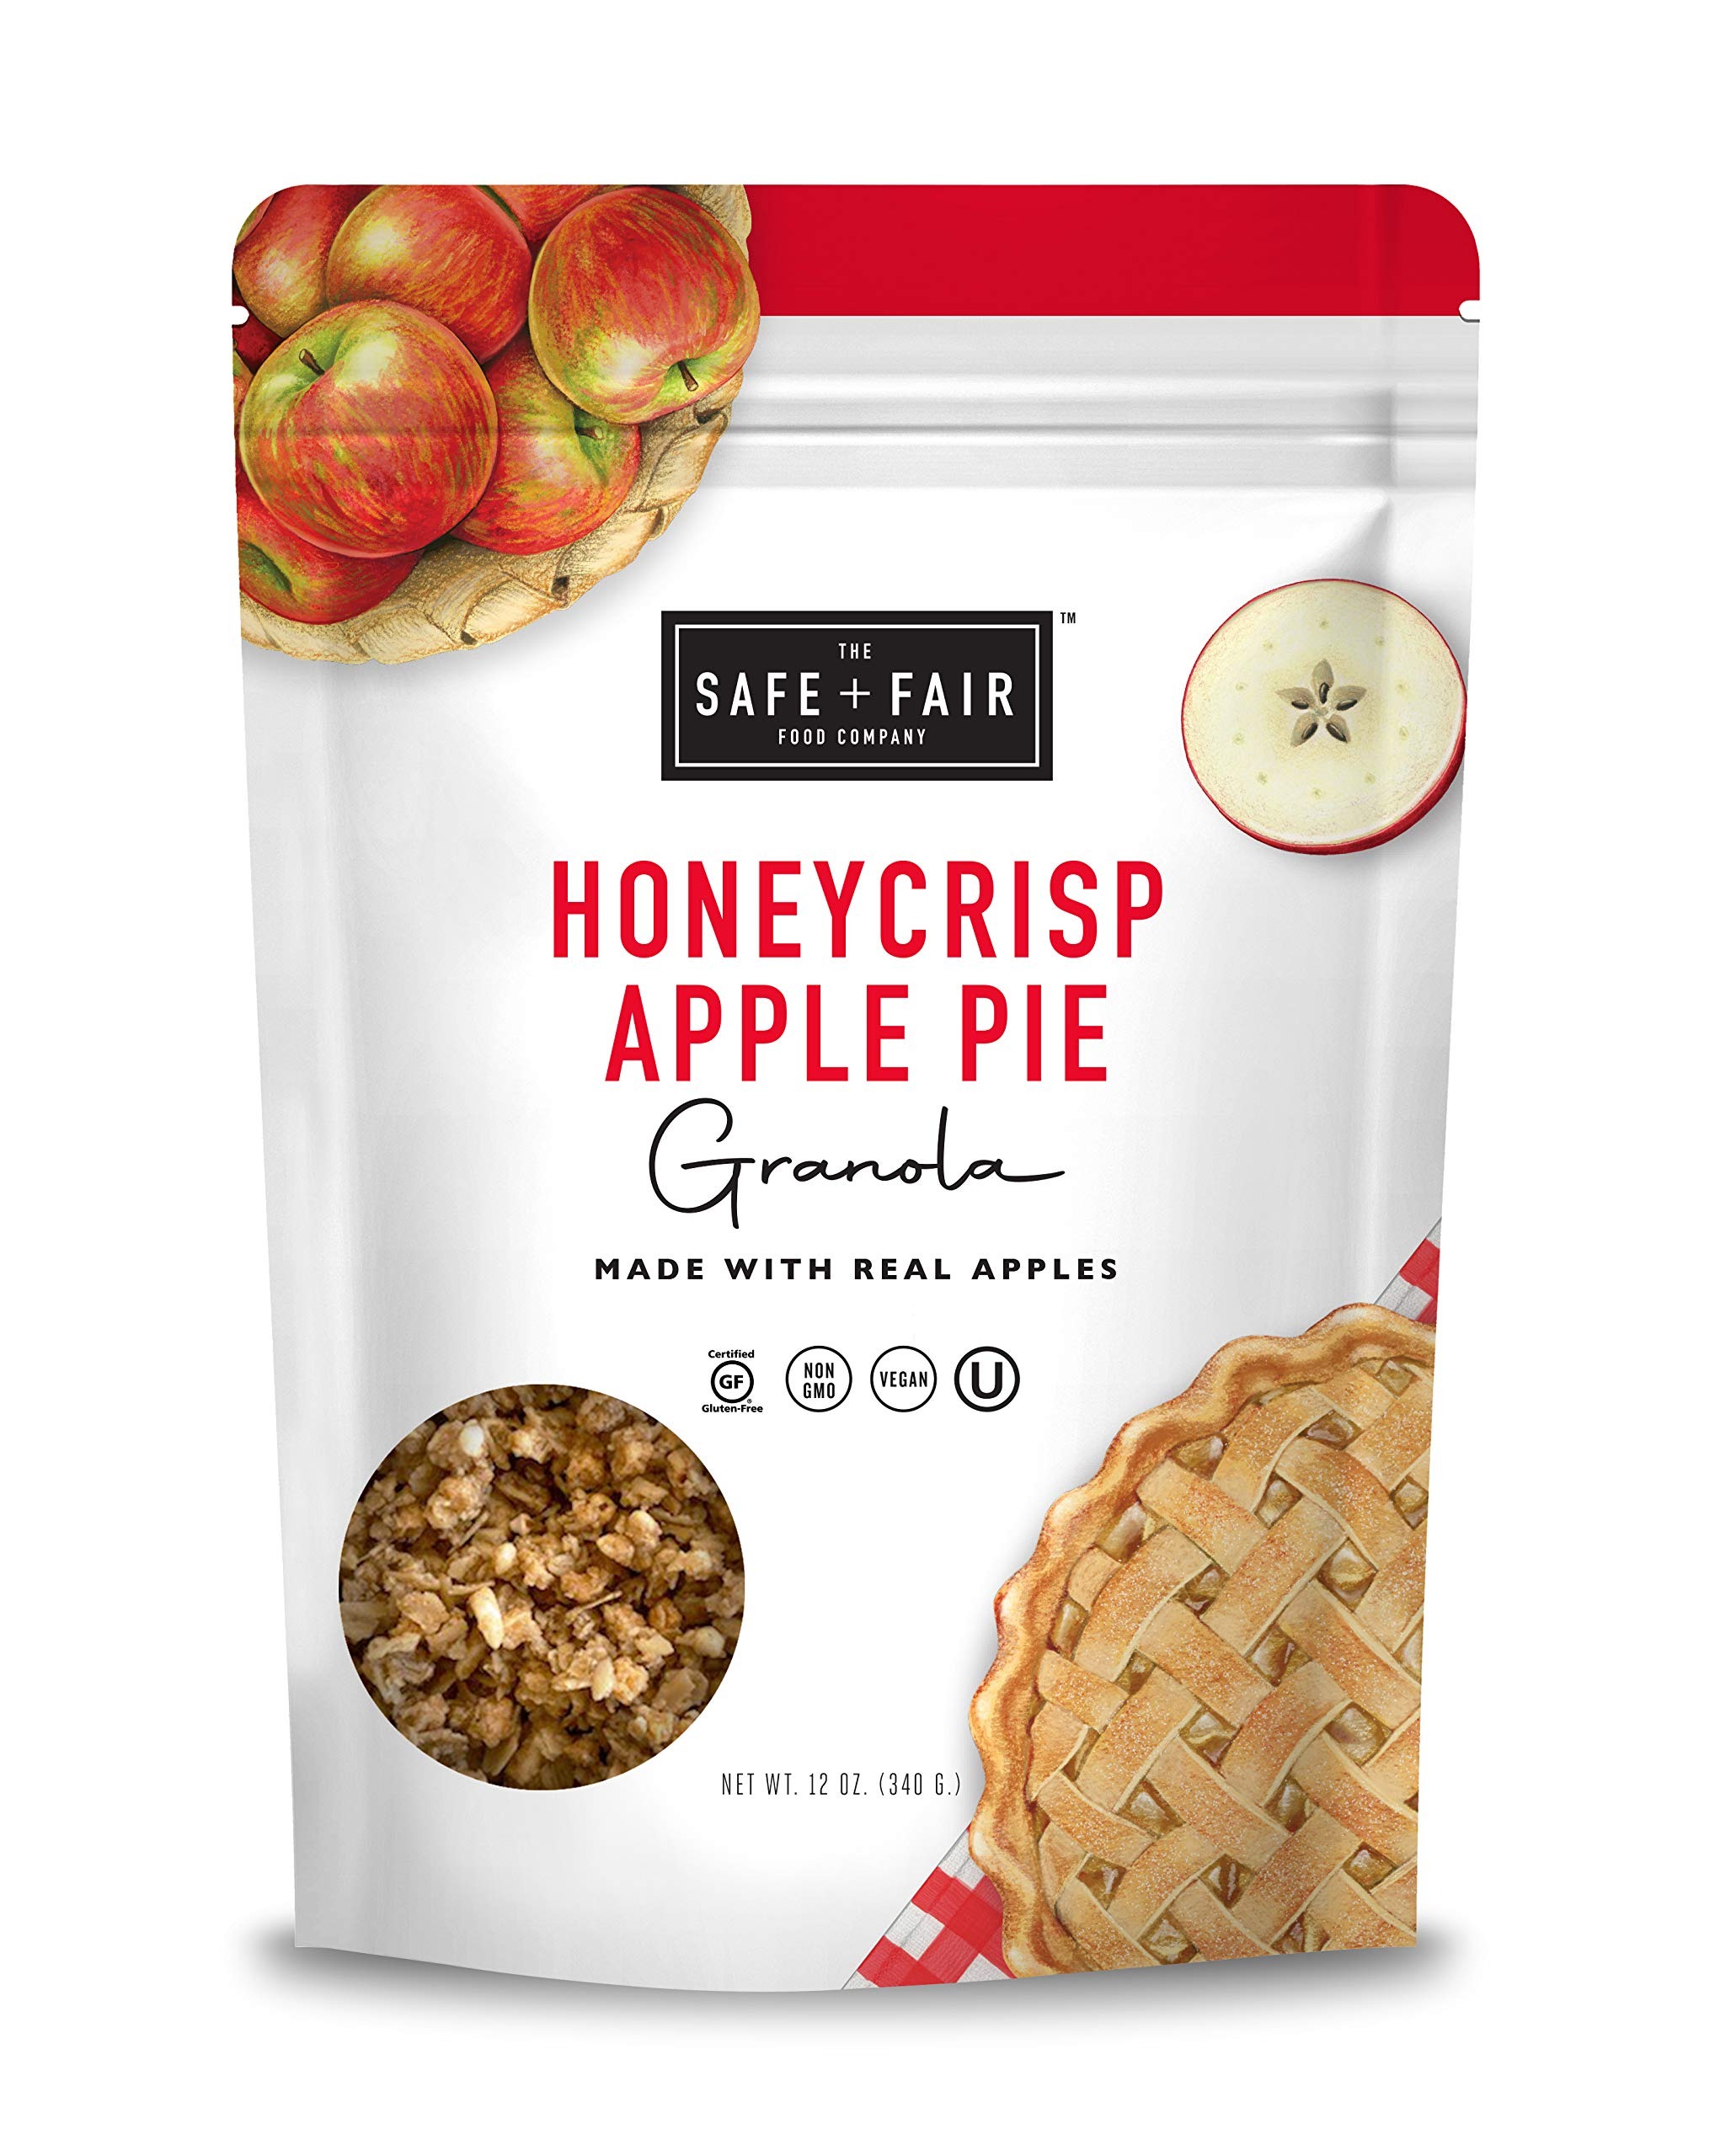
Item Name: Safe + Fair Honeycrisp Apple Pie Granola – Gluten-Free, Vegan & Plant-Based Snack with Real Honeycrisp Apples, Whole Grains, Non-GMO, Kosher, No Preservatives - 12oz
Bullet Point 1: Indulge Guilt-Free (Vegan & Plant-Based): Satisfy your sweet cravings with our Honeycrisp Apple Pie Granola, made from real Honeycrisp apples and gluten-free whole grain rolled oats. Perfect for those pursuing an ethical, healthy lifestyle, this granola offers nourishing ingredients and a touch of sweetness with zero trans fat. Enjoy it as a wholesome breakfast or a guilt-free snack any time of the day.
Bullet Point 2: Versatile Delight (Apple Pie à la Mode Topping): Elevate your desserts with the rich flavors of Honeycrisp Apple Pie Granola. This delightful granola transforms dairy-free vanilla ice cream into a luxurious Apple Pie à la Mode experience, delivering a satisfying crunch and sweet, spicy notes. Perfect for impressing guests or treating yourself to a unique twist on classic desserts.
Bullet Point 3: Worry-Free Enjoyment (Top 9 Allergen-Free): Experience peace of mind with our allergen-free formulation, carefully crafted to ensure safety for those with common dietary restrictions. This inclusive snack option is free from the Top 9 allergens, including gluten, making it accessible and delightful for everyone. Ideal for families with diverse dietary needs or those attending social gatherings.
Bullet Point 4: Natural Ingredients (No Preservatives): Delight in the pure, unadulterated taste of granola made without preservatives or artificial ingredients. Each bite combines wholesome goodness and flavor, underscoring our commitment to natural nutrition. Enjoy a snack that not only tastes great but also aligns with your desire for honest, straightforward ingredients.
Bullet Point 5: Conscious Choice (Non-GMO & Kosher): Make choices that reflect your values with our non-GMO and kosher-certified granola. This dual certification ensures a product that fits a conscious, healthy lifestyle, supporting both environmental sustainability and dietary adherence. Ideal for mindful consumers looking to enjoy delicious snacks while supporting wholesome practices.
Value: 12.0
Unit: Ounce

Price: 11.41